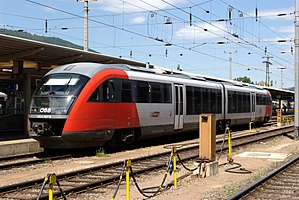
S-Bahn Steiermark / Linjer og materiel
Desiro-vogne på Graz Hauptbahnhof i retning mod Weiz (fremtidig S3 hhv. S31)
S-Bahn Steiermark er en nærbane i og omkring Graz i delstaten Steiermark i Østrig. S-banen er en udbygning og opklassificering af det eksisterende regionaltogsnet. Udbygningen blev påbegyndt i 1998, og blev sat i drift den 9. december 2007. Banen udbygges fortsat, og forventes at være færdig i 2016. S-banen skal i fremtiden køre i 15-minutters interval, ligesom der indsættes lavtgulvsvogne med air-condition.